Jenison Fieldhouse

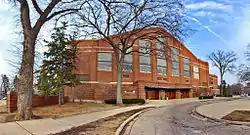
Rear of Jenison Fieldhouse in 2006

Jenison Fieldhouse (alternately referred to in university publications as Jenison Field House) is a 10,004-seat, later reduced to 6,000-seat, multi-purpose arena in East Lansing, Michigan. The arena opened in 1940 and was named for alumnus Frederick Cowles Jenison, whose estate, along with PWAP funds, funded the building. It was home to the Michigan State University Spartans basketball team before they moved to Breslin Center in the fall of 1989. Previously Michigan State College (MSC) basketball had played home games at Demonstration Hall and the IM Circle (then known as College Gymnasium) buildings.